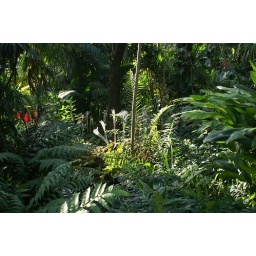
For the Chihuly exibit many glass objects resembling tropical plant bulbs have been placed around the Gardens' grounds.